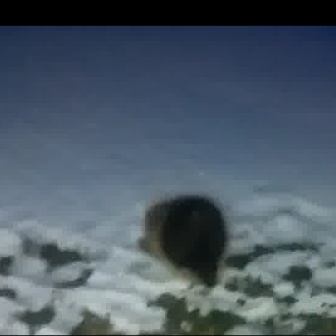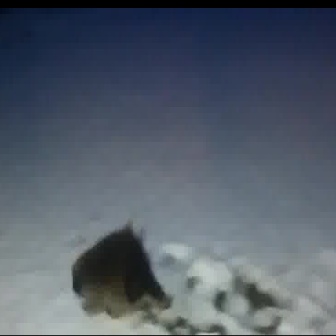
  Please identify the target specified by the bounding box [133,194,226,287] in the first image and locate it in the second image. Return the coordinates in [x_min,y_min,x_max,y_max] format.
Answer: [71,223,165,317]